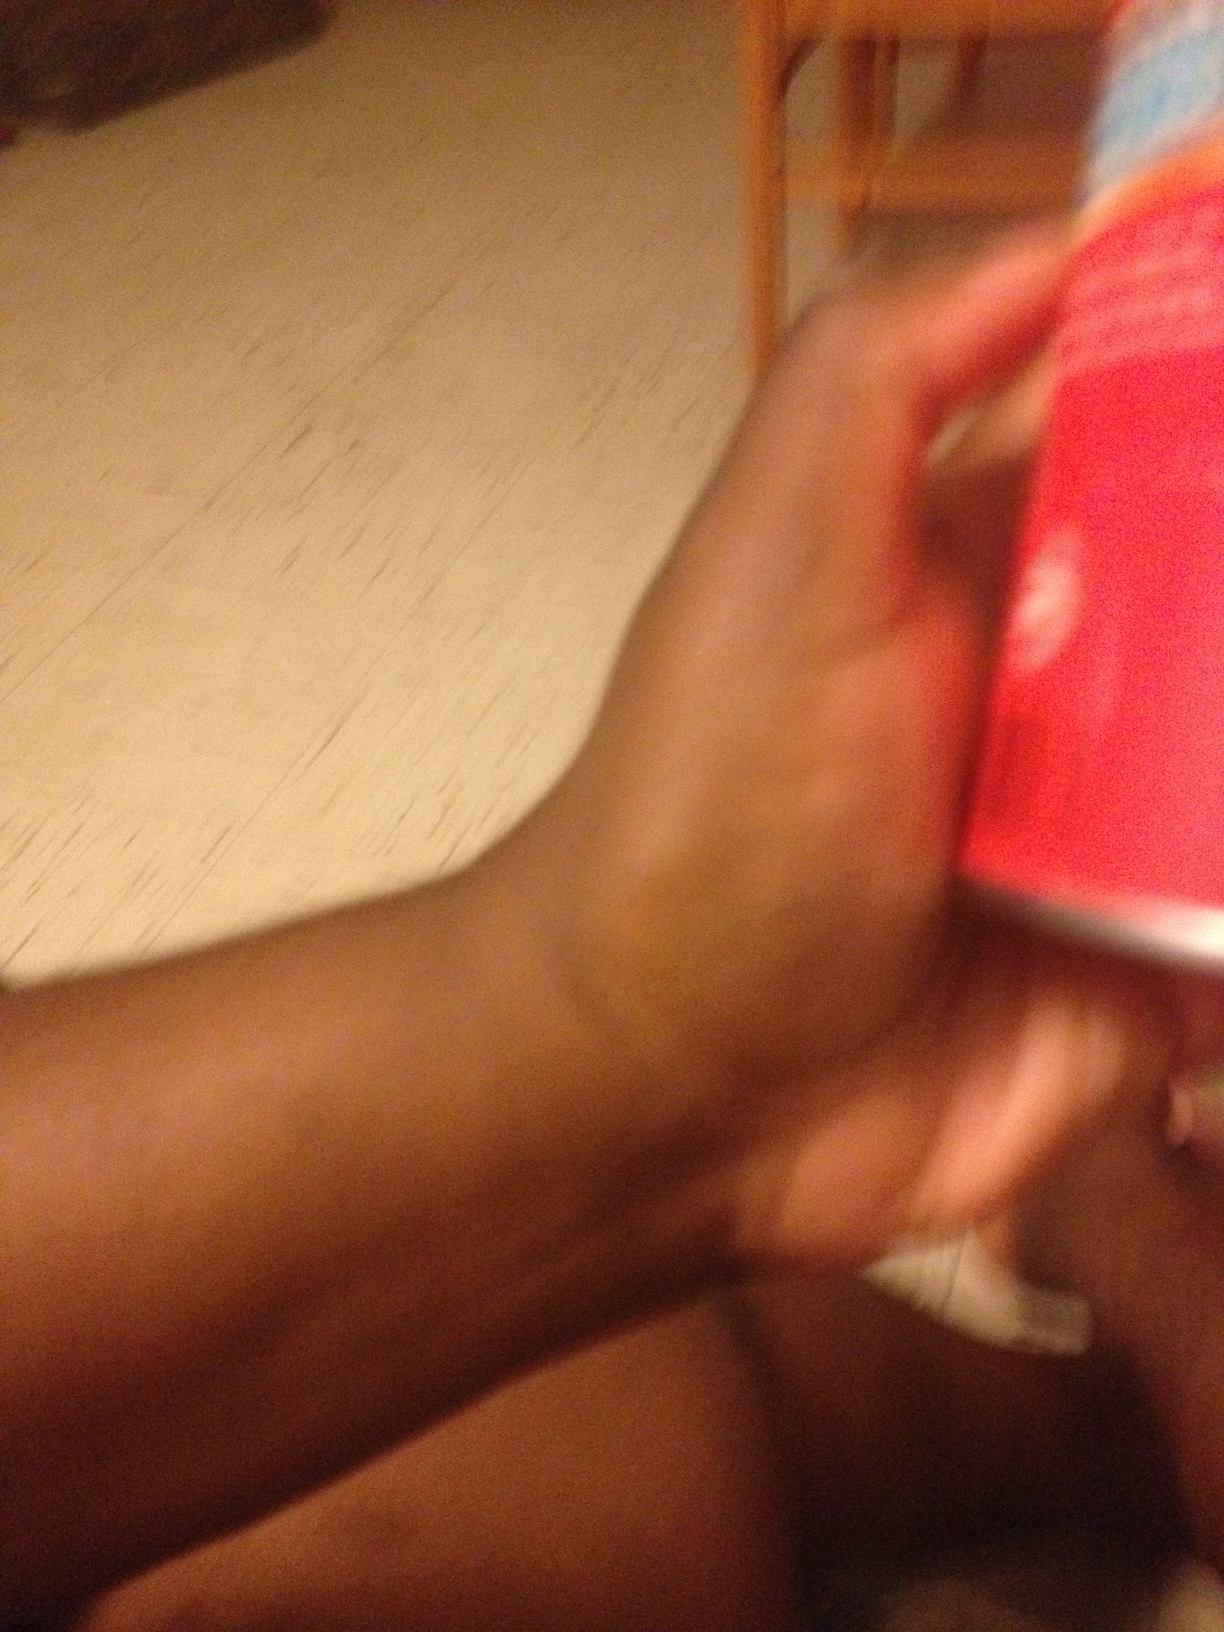Question: What is this?
Answer: unanswerable